Samuel Nichols House

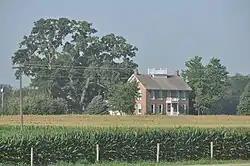

Samuel Nichols House is a historic residence located in rural Muscatine County, Iowa, United States, near the town of Nichols. It has been listed on the National Register of Historic Places since 1978.